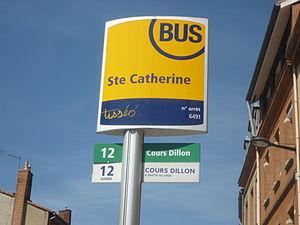
panneau bus tisséo toulouse
Le réseau de bus de Toulouse dessert la ville et la majeure partie de l'agglomération toulousaine, ainsi que certaines communes plus excentrées. Au total, 137 lignes de bus sillonnent l'agglomération toulousaine, permettant aux voyageurs de bénéficier du maillage du réseau des transports en commun de Toulouse. Ces lignes complètent le réseau ferroviaire de Toulouse, ainsi que son métro et son tramway.